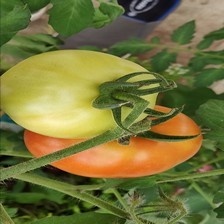
Label: tomato